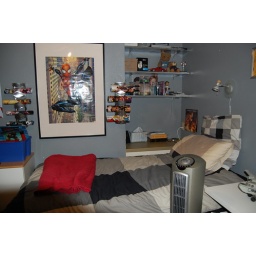
AFTER. The alcove that used to be my desk became my nightstand and I pushed my bed over into the corner.